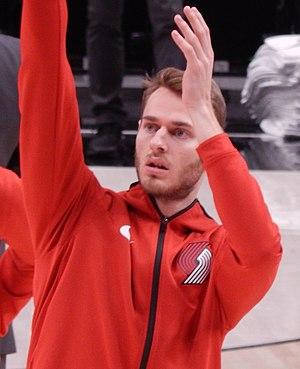
Jake Layman, né le 7 mars 1994 à Norwood, Massachusetts, est un joueur américain de basket-ball. Il évolue au poste d'ailier.